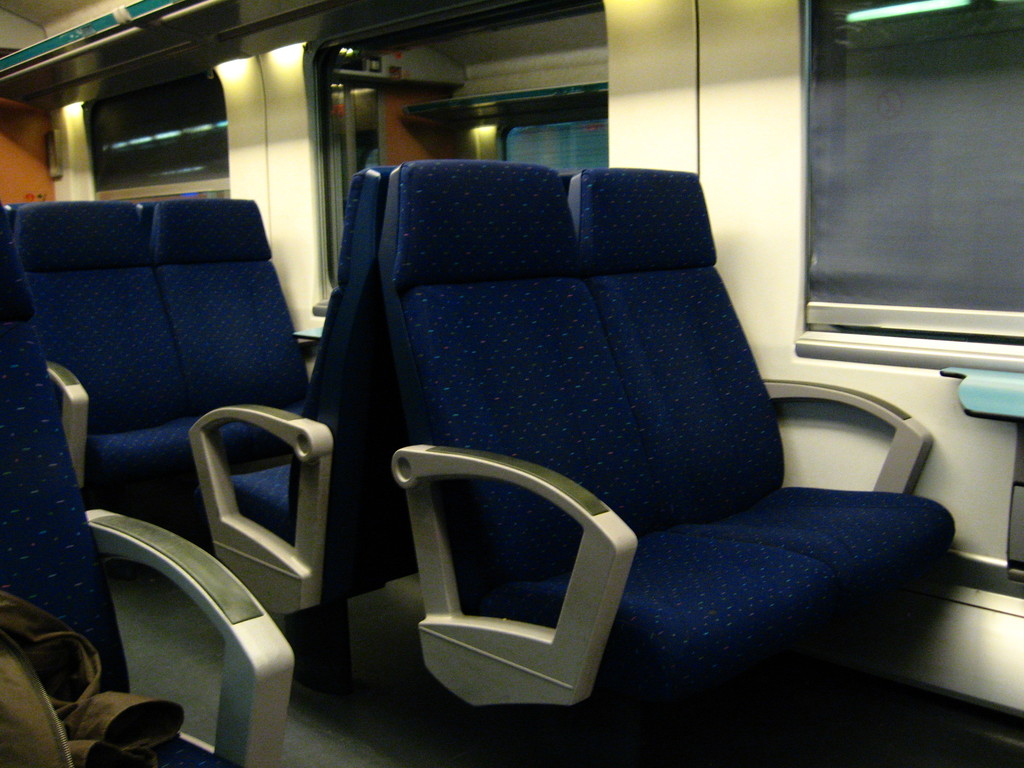
Label: others